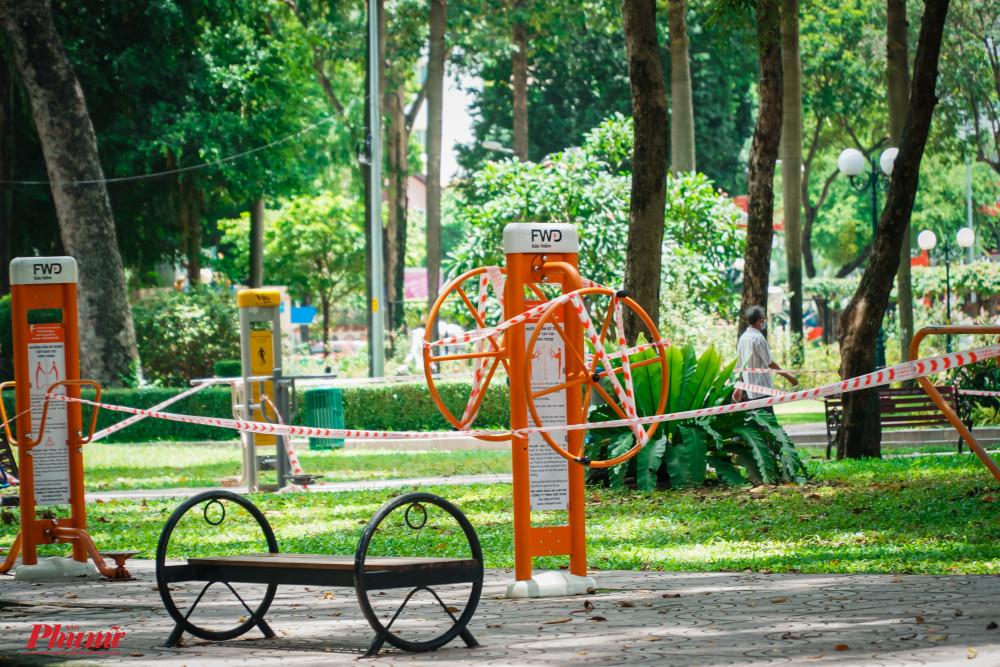
có những sợi dây được giăng ra quanh các dụng cụ tập thể dục